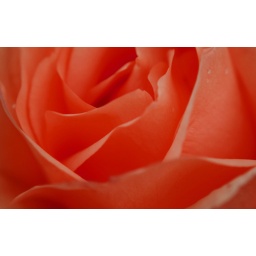
flower in red